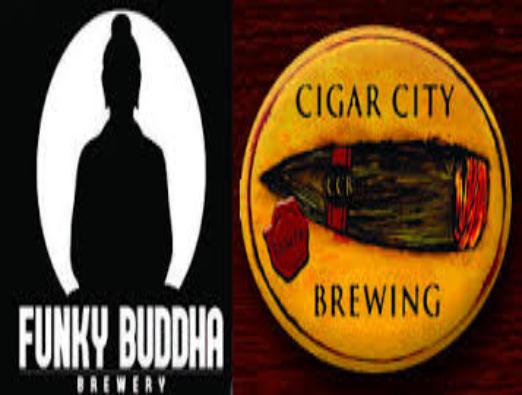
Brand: Cigar City
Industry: Food